Applause (Lady Gaga song)

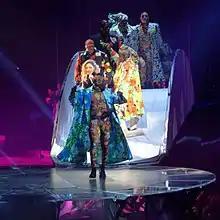
Gaga and her dancers performing "Applause" in flower-patterned outfits at the Joanne World Tour, in 2017

The video received generally positive reviews. Glenn Gamboa of "Newsday" described it as a barrage of artistic images that continued the song's theme of combining art with pop culture. Erin Coulehan of "Rolling Stone" magazine noted that the video was in "typical Gaga fashion", further calling it a spectacle of flashing lights, vivid colors and intricate choreography. Kyle Anderson of "Entertainment Weekly" also echoed Coulehan's statements about the video being in Gaga fashion, adding that it "makes the song sound infinitely better... It doesn't quite hit the high notes of 'Paparazzi' or 'Bad Romance', but it's definitely a step up from the middling clips from the "Born This Way" era." A writer of "Billboard" described the video as "a collection of arty postures and scenarios" and compared the black-glove bra look to Janet Jackson's 1993 "Rolling Stone" magazine cover. Randall Roberts of "Los Angeles Times" saw the video as "basically like 20 different "Vogue" shoots documented and spliced. There is no plot other than the basic lyrical premise, "I need you to pay more attention to me," given heft by a syllabically rocky first-person observation about pop culture, fame and art that Andy Warhol noted 50 years ago." Chiderah Monde of "New York Daily News" described the video as "a straight-forward profile of the artist herself."